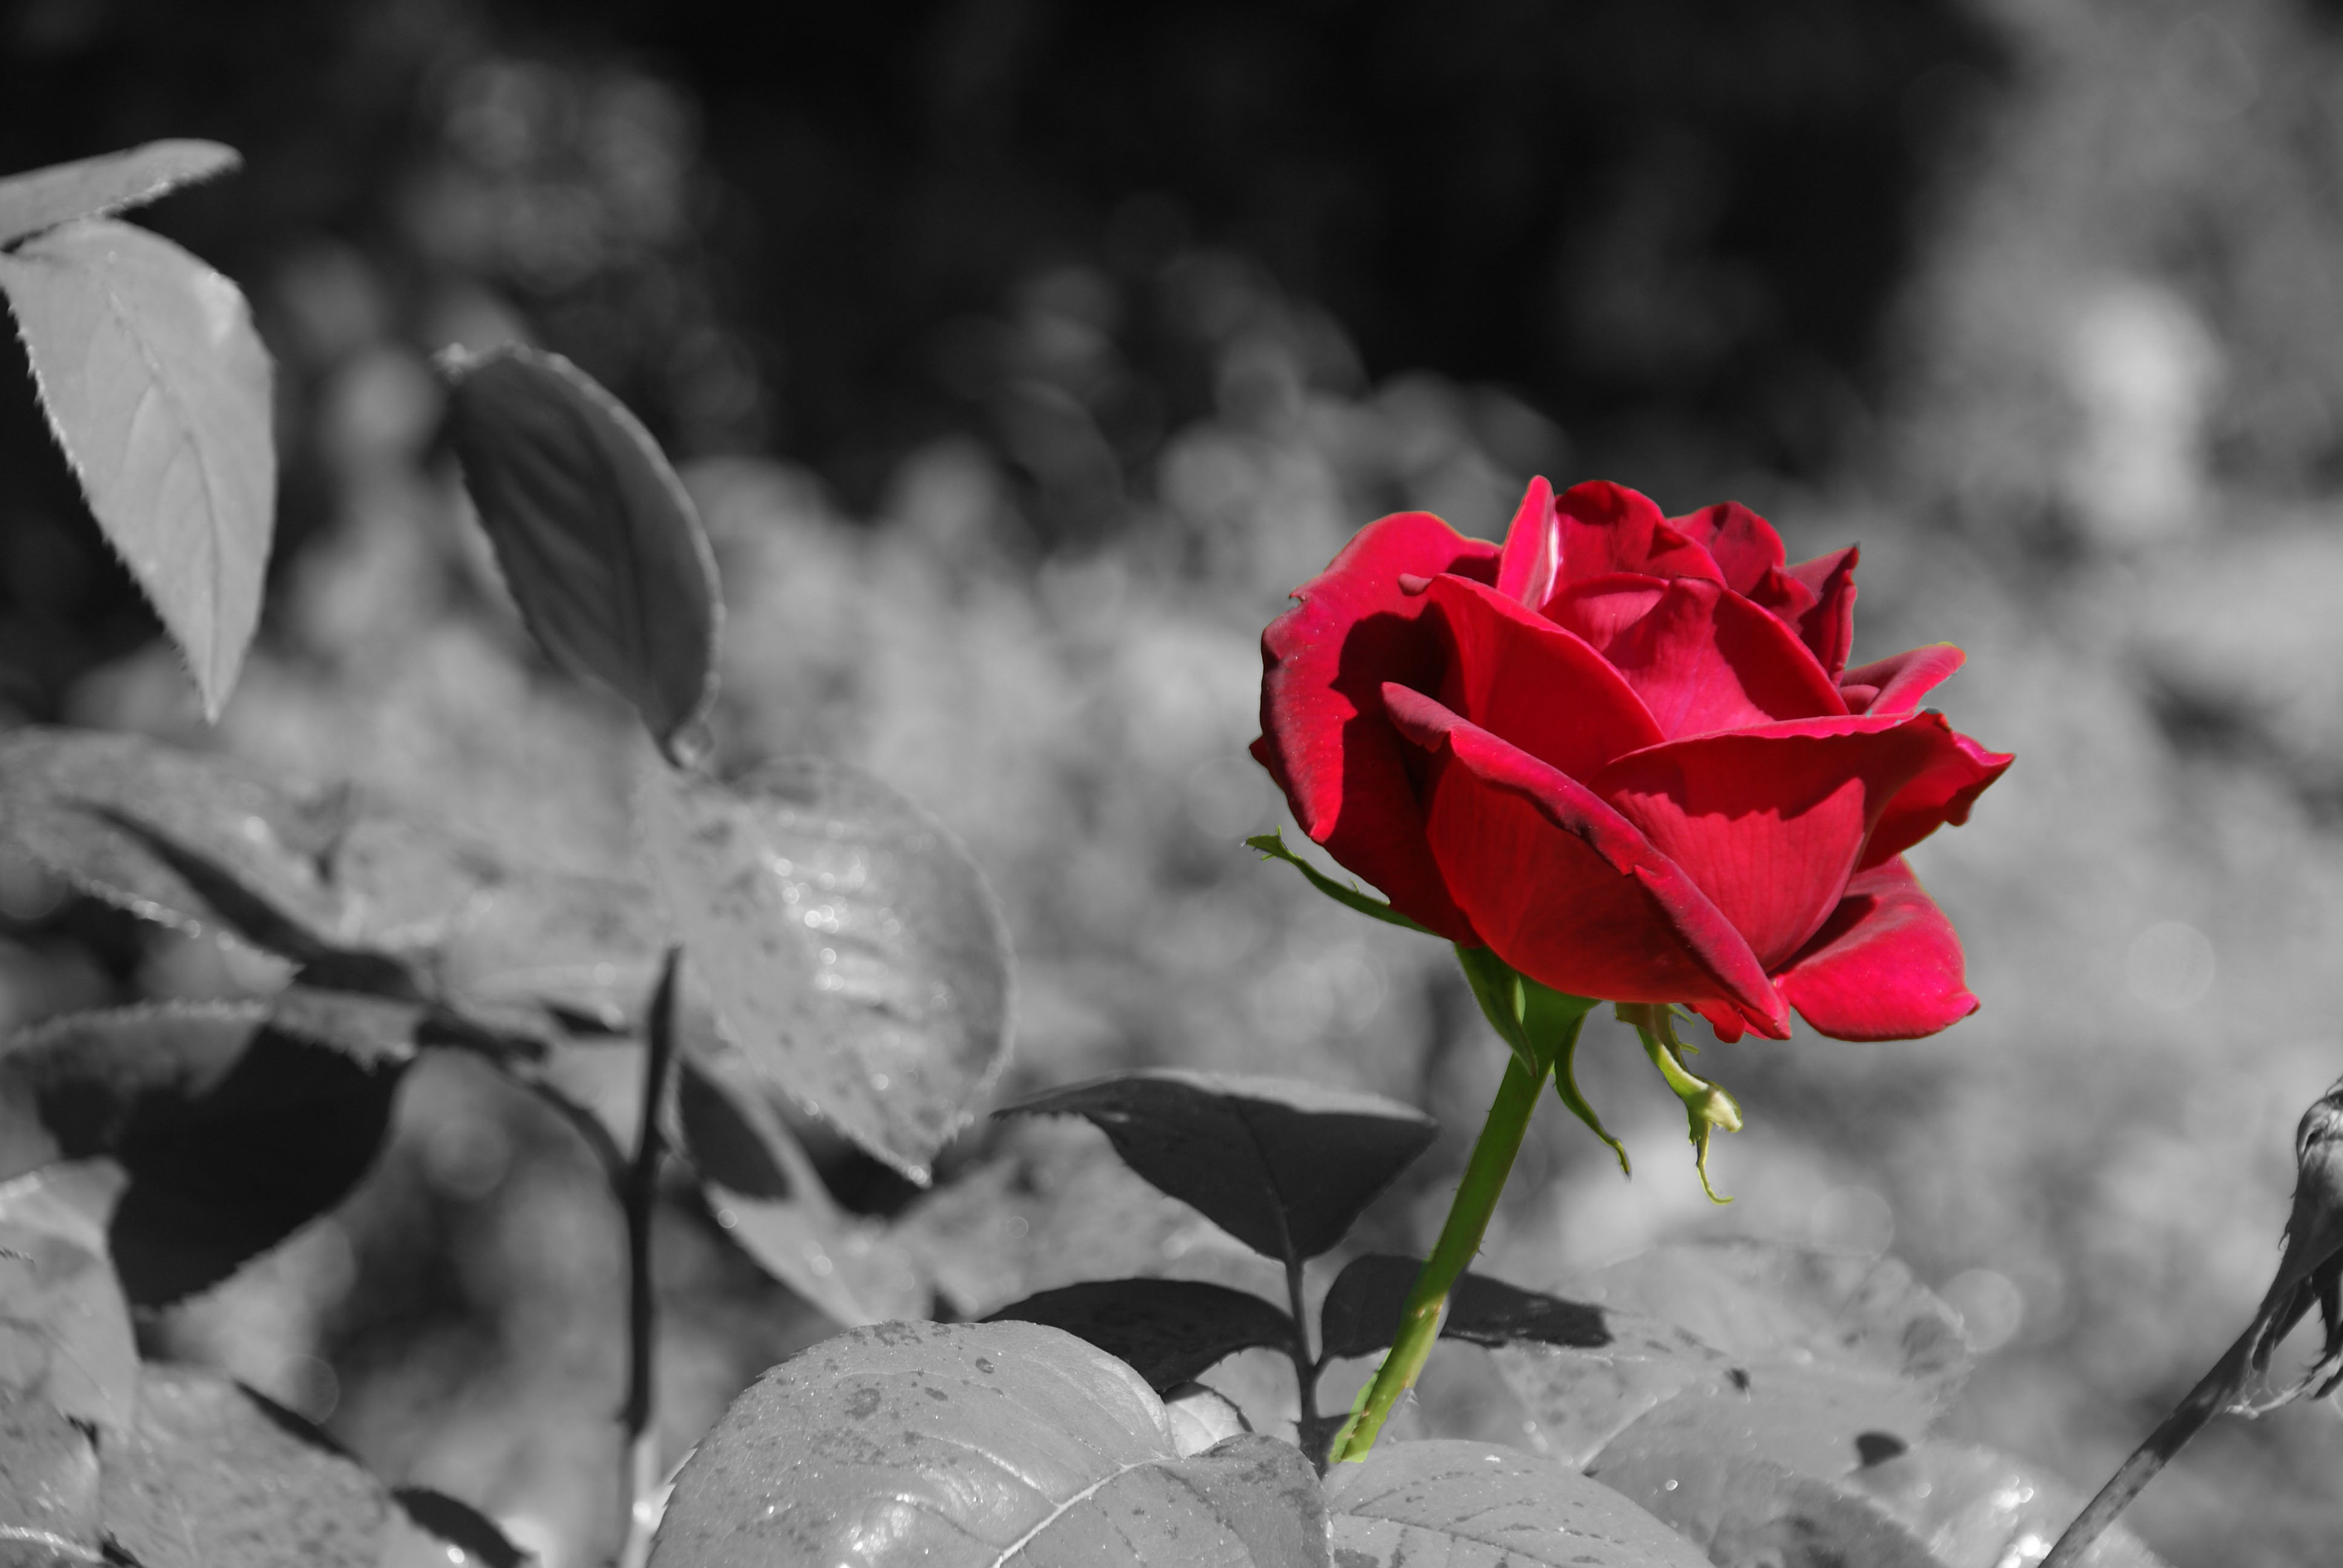
nature, blossom, black and white, plant, photography, leaf, flower, petal, bloom, rose, red, botany, monochrome, flora, red rose, close up, macro photography, flowering plant, garden roses, rose family, monochrome photography, land plant